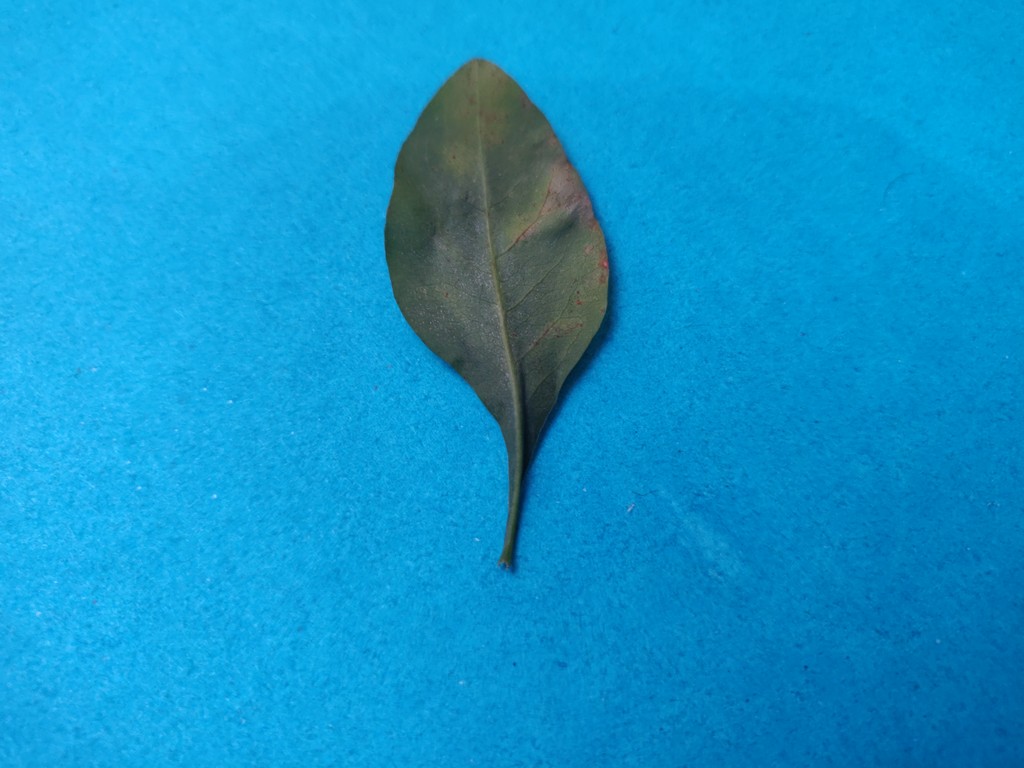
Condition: Unhealthy
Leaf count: single
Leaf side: back